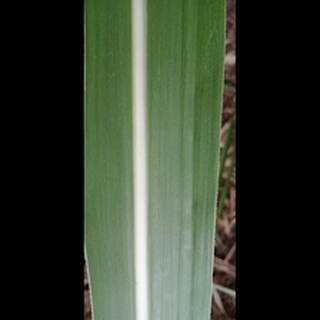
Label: healthy_sugarcane